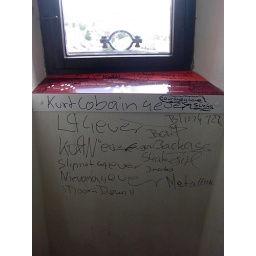
taking the white tower in Bad Homburg Germany